Oryzomys

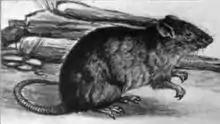
Drawing of "Oryzomys molestus", now a synonym of "Oryzomys albiventer"

The current concept of "Oryzomys" derives from the "palustris-mexicanus" group recognized within a much larger genus "Oryzomys" by Merriam (1901) and the "palustris" group proposed by Goldman (1918). Merriam recognized 21 species within his group, but Goldman consolidated them into eight—the marsh rice rat in the United States, "O. couesi" in far southern Texas, Mexico, and Central America, and six others with small distributions. In 1960, Raymond Hall united "O. couesi" and the marsh rice rat into a single species, "Oryzomys palustris", and thereafter, other localized forms were also included in "O. palustris". Hershkovitz described another species in the group, "O. gorgasi" from Colombia, in 1970 and the next year he noted that "O. dimidiatus", previously classified as a "Nectomys", was similar to "O. palustris". After 1979, the marsh rice rat and "O. couesi" were again regarded as separate as a result of further work in Texas, where their ranges meet. While reviewing "O. gorgasi" in 2001, J. Sánchez H. and colleagues redefined and characterized the "O. palustris" group and listed "O. couesi", "O. dimidiatus", "O. gorgasi", and the marsh rice rat as its members; Guy Musser and Michael Carleton in the 2005 third edition of "Mammal Species of the World" additionally listed "O. nelsoni" from María Madre Island in western Mexico.